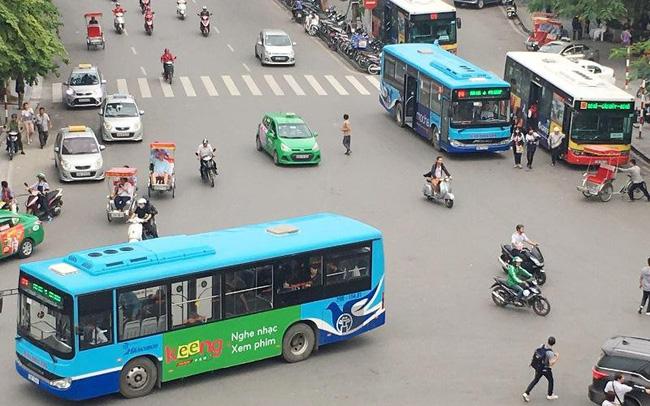
ở trên đường đang có nhiều loại phương tiện tham gia giao thông